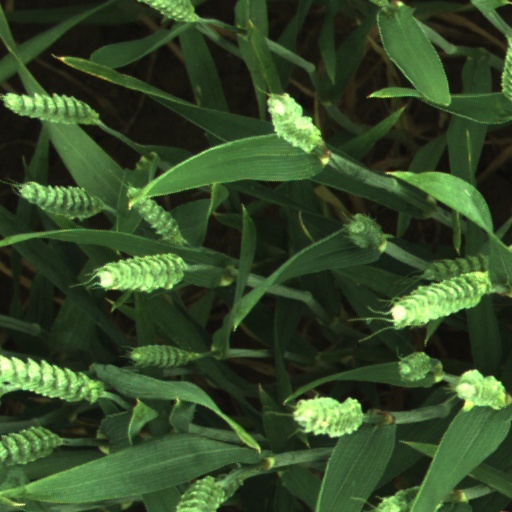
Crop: wheat